Reinier de Graaf (architect)

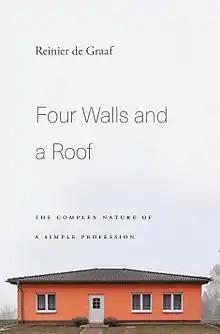
"Four Walls and a Roof, the Complex Nature of a Simple Profession," Harvard University Press, 2017

De Graaf co-authored three books on behalf of OMA: "Content" (2003), "Al-Manakh I" (2007) and "Al-Manakh II, Gulf Continued" (2010).